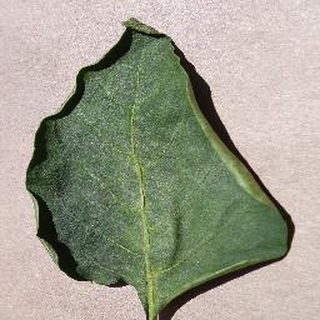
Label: healthy_bell_pepper